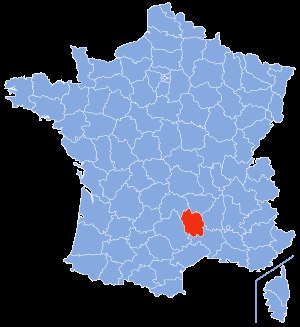
Lozère
Lozères placering
Lozère er et fransk departement i regionen Languedoc-Roussillon. Hovedbyen er Mende, og departementet har 73.509 indbyggere.